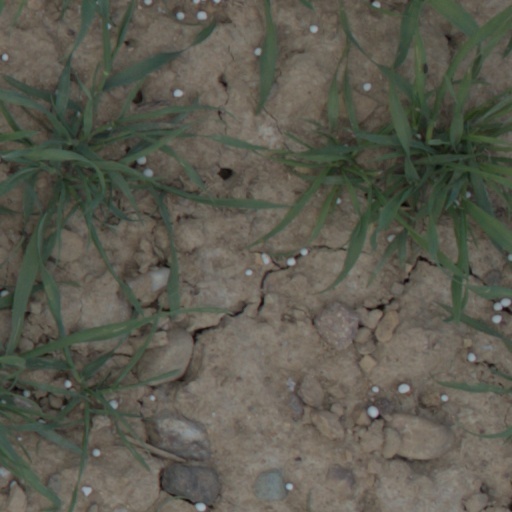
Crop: wheat